List of army units called "guards"

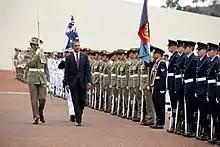
Australia's Federation Guard

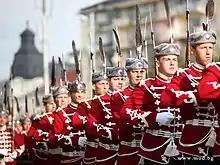
The National Guards Unit of Bulgaria on parade

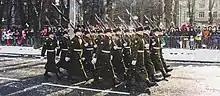
Estonia's Military Police Guard Battalion during the "Estonia 100" parade in 2018

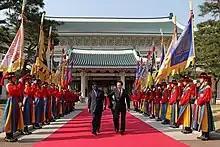
Democratic Republic of Congo president Joseph Kabila and South Korean president Lee Myung-bak walk through an honour guard cordon formed by South Korea's Traditional Guard of Honour Unit, 2010

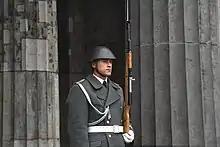
Friedrich Engels Guard Regiment

The Armed Forces of the Russian Federation has a large number of Guards units.